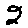
Label: 2